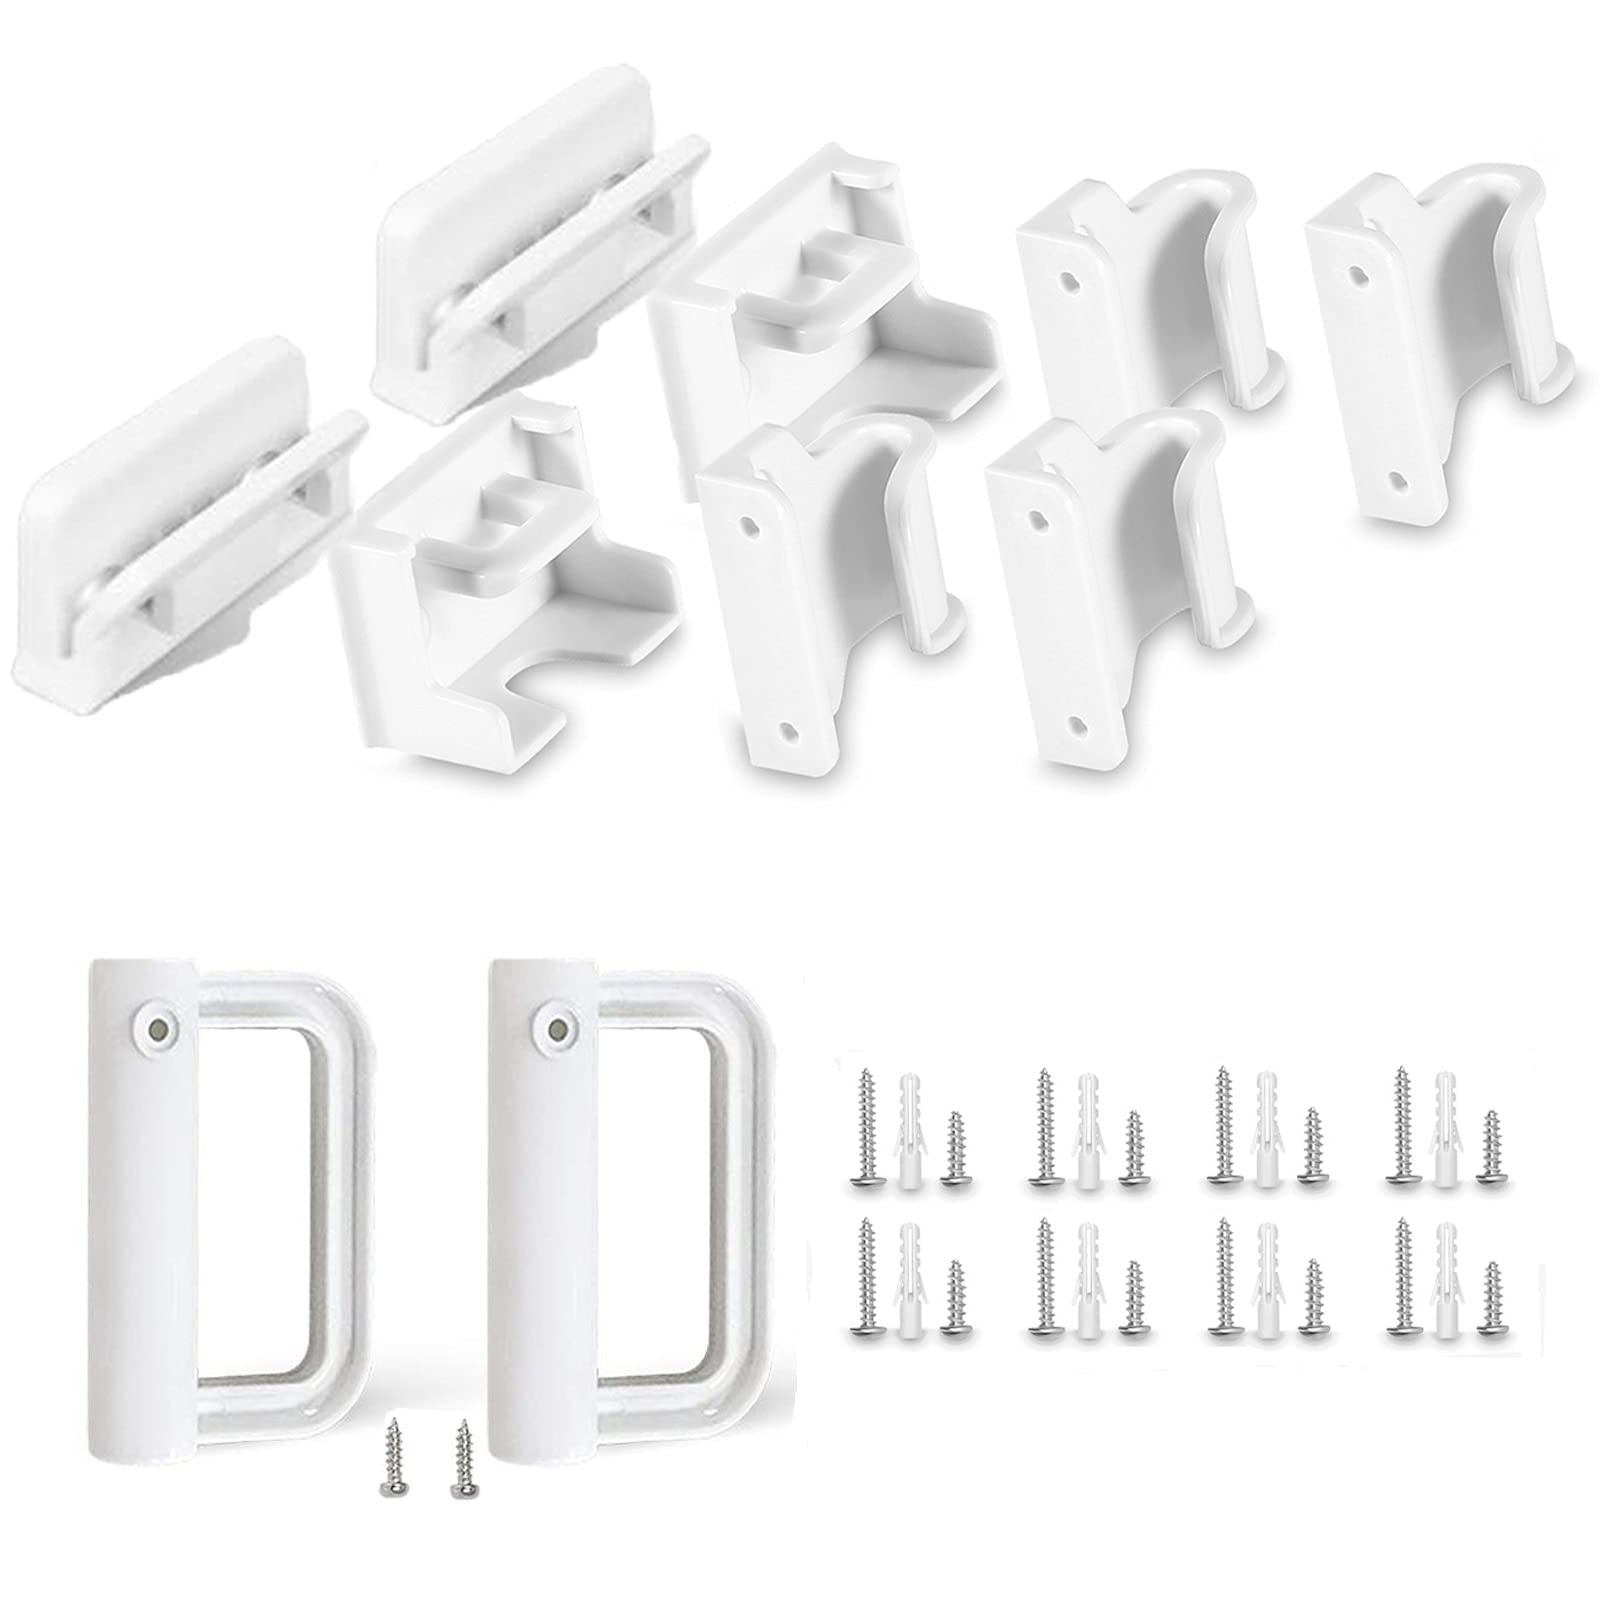
Grenfu Retractable Baby Gate Replacement Parts Kit Child Safety Gate Full Set Wall Mounting Hardware with Brackets Anchors and Screws White
Brand: GRENFU
Grenfu Retractable Baby Gate Replacement Parts Kit Child Safety Gate Full Set Wall Mounting Hardware with Brackets Anchors and Screws White Full Set of Mounting Kit - Package Included: 2 x Upper Mounting Bracket A1, 2 x Lower Mounting Bracket A2, 4 x Hook Latches A3, 16 x Expansion Pipes, 16 x Long Screws, 18 x Short Screws, 1 Set Big Latches. Product Features Full Set of Mounting Kit - Package Included: 2 x Upper Mounting Bracket A1, 2 x Lower Mounting Bracket A2, 4 x Hook Latches A3, 16 x Expansion Pipes, 16 x Long Screws, 18 x Short Screws, 1 Set Big Latches.
Category: Baby & Toddler > Baby Safety > Baby & Pet Gate Accessories > Wall Cups